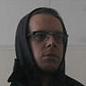
Age: 30